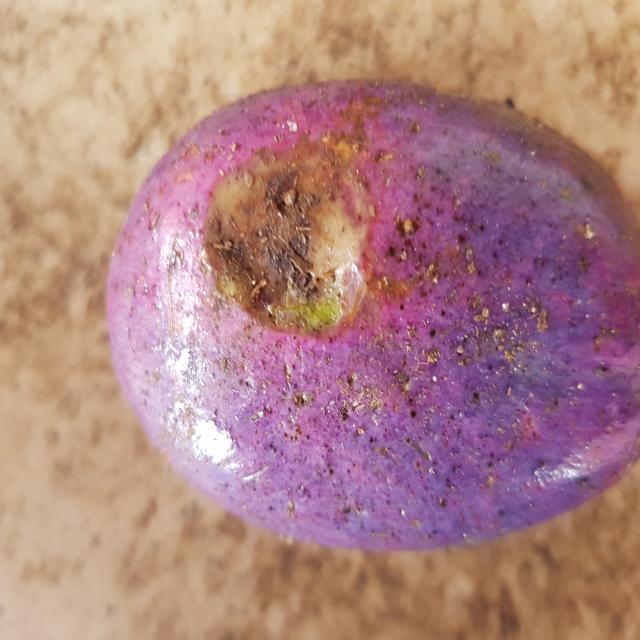
Plum grade: bruised